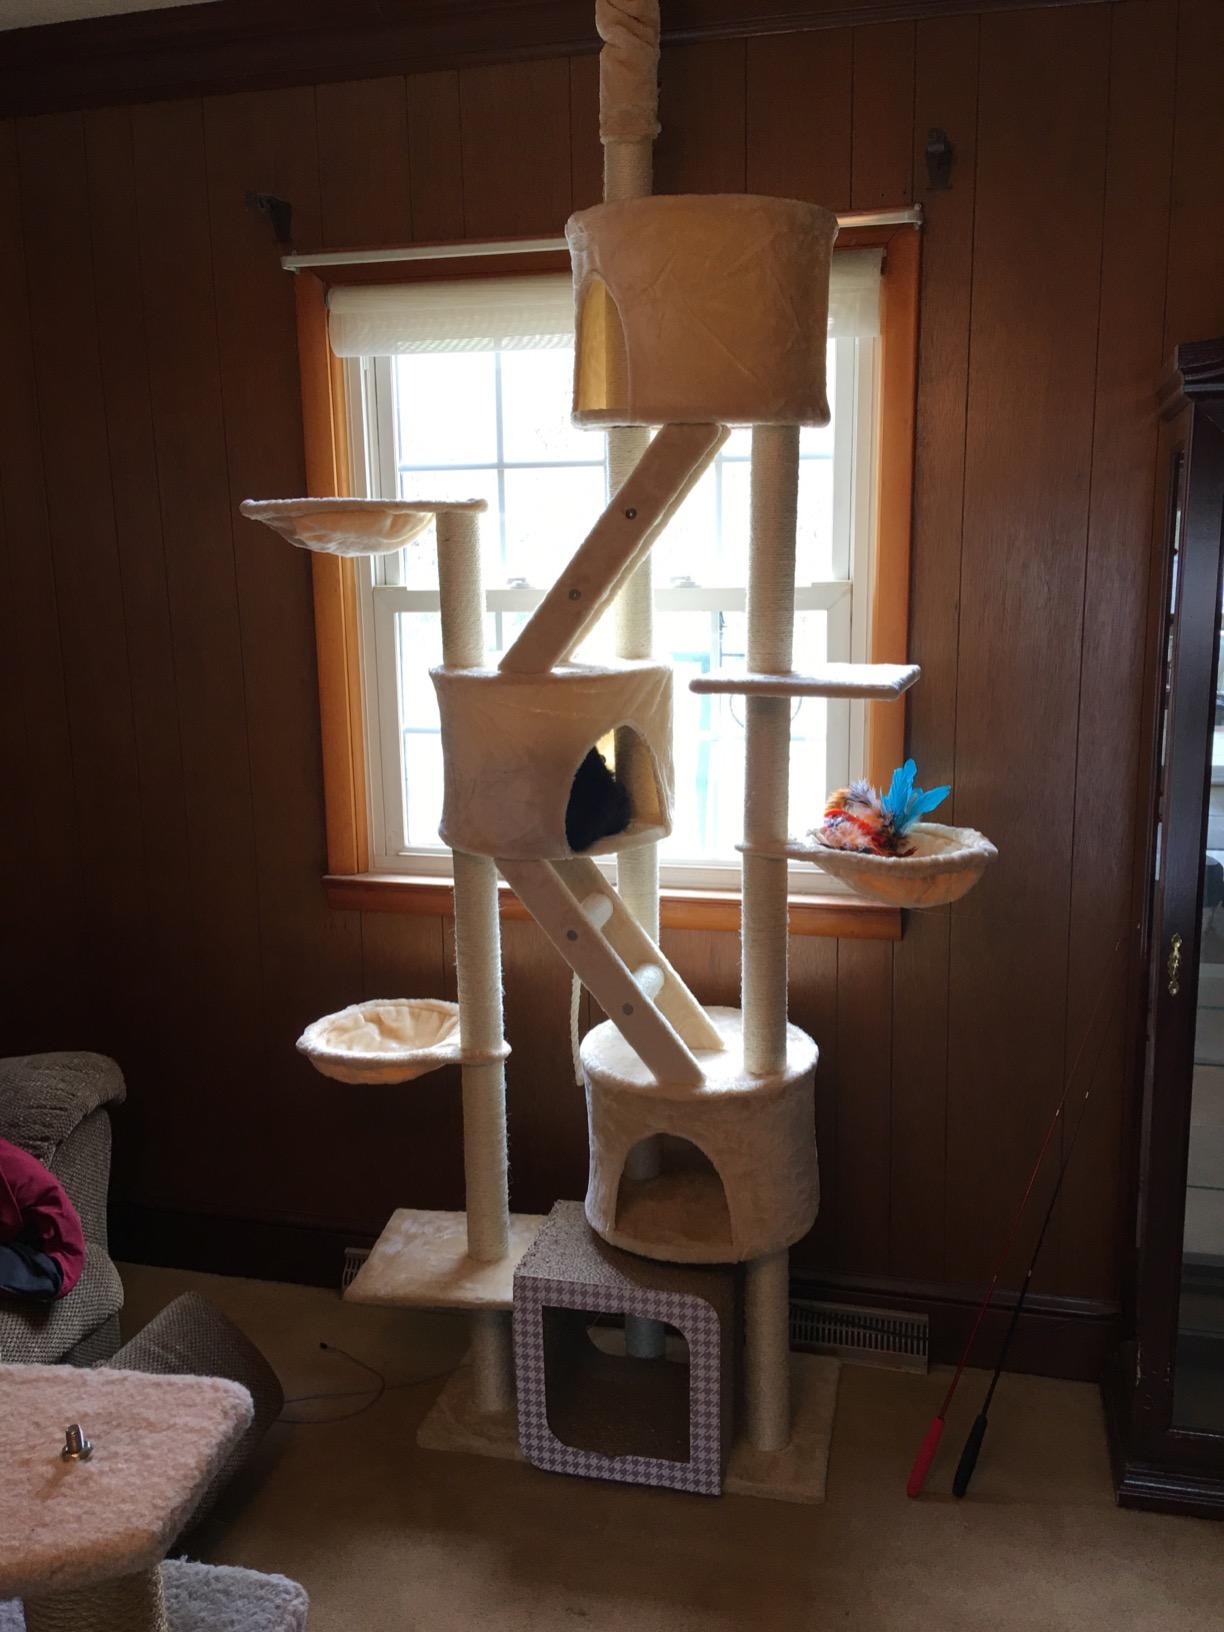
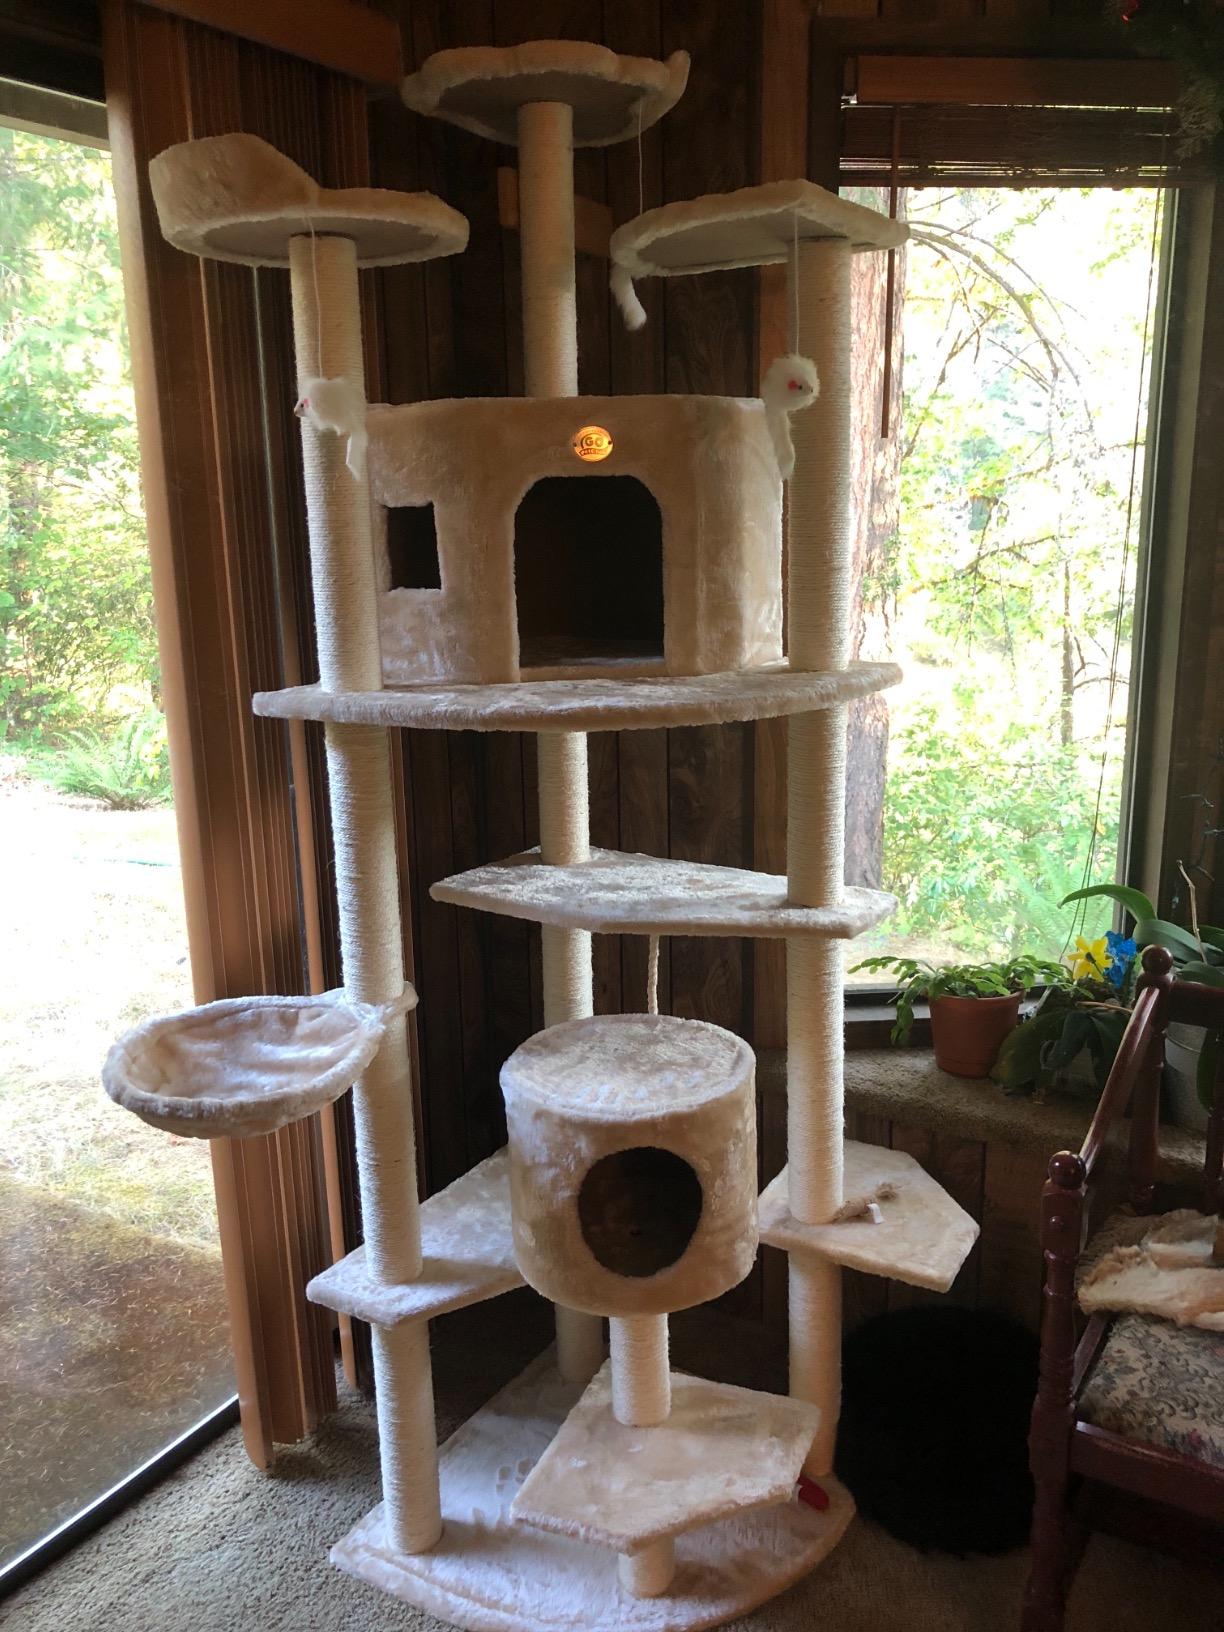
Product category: items_cat tree
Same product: no